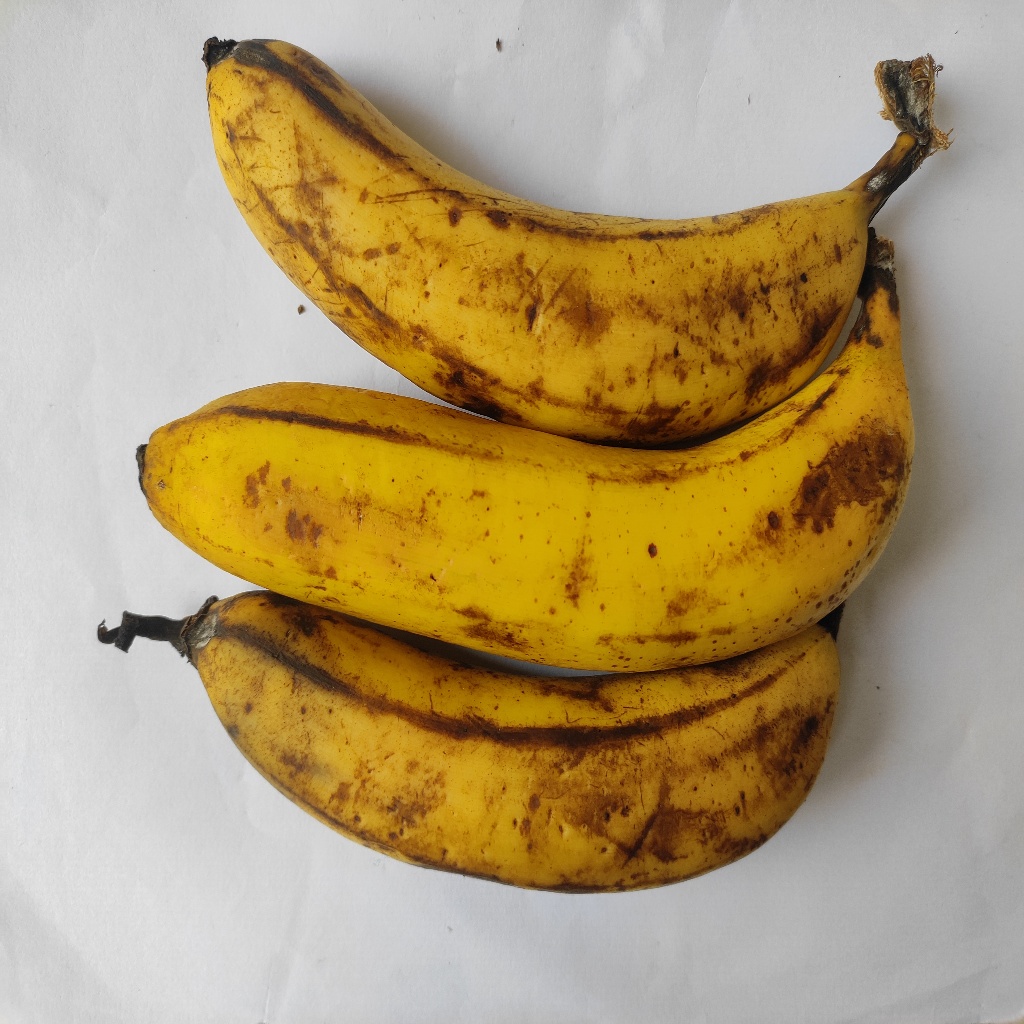
Crop: banana
Quality class: Class_B